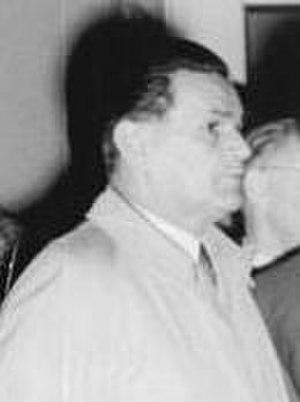
Cet article dresse la liste des ministres tchécoslovaques chargés des Affaires étrangères, de 1918 à 1992.